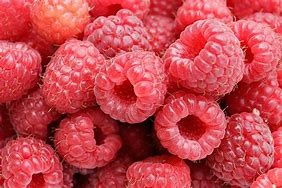
Label: raspberry